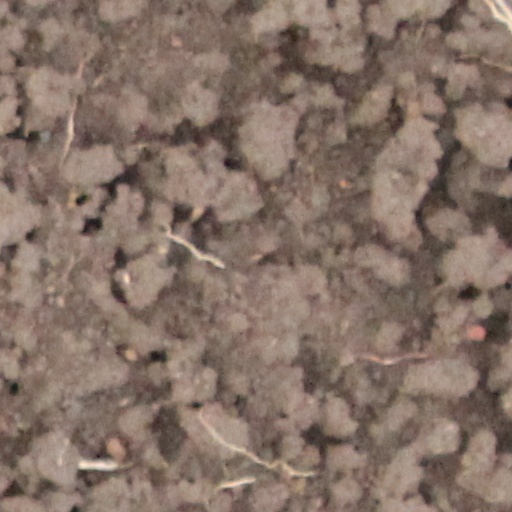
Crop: wheat